Dwight McSpadden

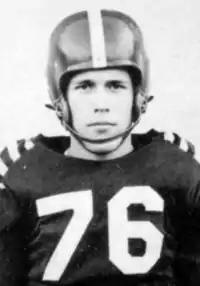

Dwight Ervin McSpadden (February 21, 1932 – July 11, 1990) was an American football coach. He was the head football coach at McPherson College in McPherson, Kansas for the 1967 and 1968 seasons. His coaching record at McPherson was 2–16.